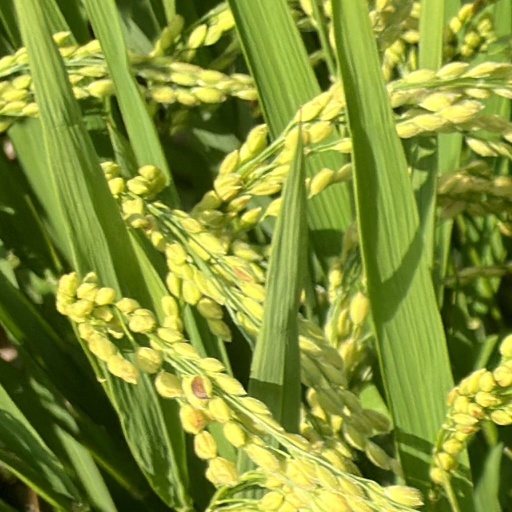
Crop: rice